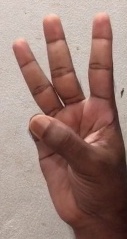
ASL sign: 6